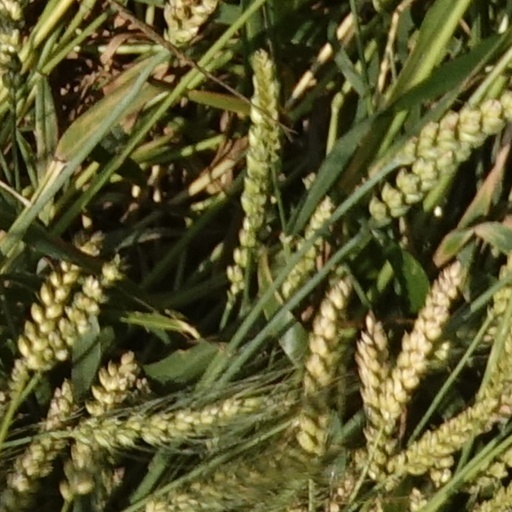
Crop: wheat